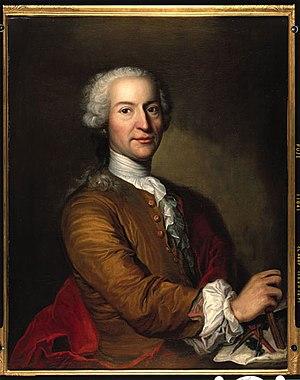
Gabriel Delagrange, né en 1715 à Lausanne et mort dans la même ville en 1794, est un architecte suisse, actif essentiellement dans le canton de Vaud, mais qui a travaillé aussi à Morat et au Locle.